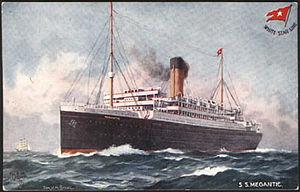
Carte postale du Megantic de la White Star Line
Le Zeeland est un paquebot de la Red Star Line, arborant durant sa carrière tantôt le pavillon belge, tantôt le pavillon britannique. Construit par les chantiers John Brown & Company, il est mis en service en 1901, précédé par un sister-ship, le Vaderland. Il sert durant neuf ans sur la ligne d'Anvers à New York. En 1910, il est prêté à la White Star Line, les deux compagnies appartenant au même trust, afin de remplacer temporairement le Republic, coulé l'année précédente. Il retrouve son service d'origine dès septembre 1911.